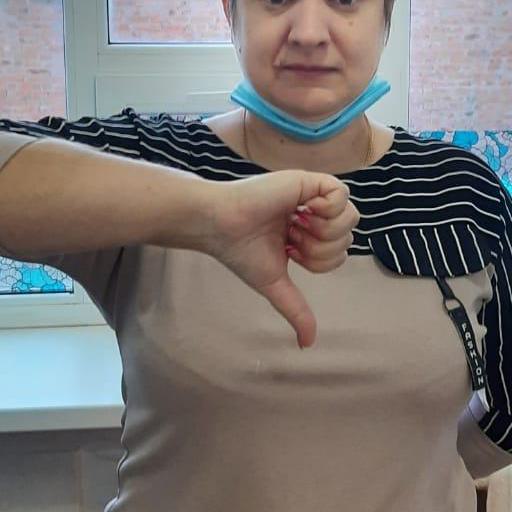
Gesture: dislike